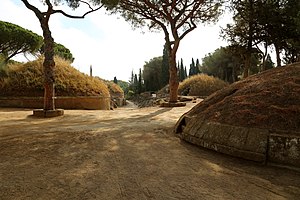
Cerveteri
Cerveteri er en italiensk by og kommune i provinsen Viterbo i regionen Lazio, som var en etruskisk storby, kendt i dag især for den store etruskiske nekropolis Banditaccia, som blev optaget på UNESCO verdensarvsliste i 2004 sammen med Tarquinias etruskiske gravsteder. Storbyen Cisra/Caere var en del af den Etruskiske Liga og var på sit højdepunkt i år 600 fvt. beboet af mellem 25000-40000 indbyggere. Byen er i dag desuden DOC vinsområde, kendt som Cerveteri DOC.